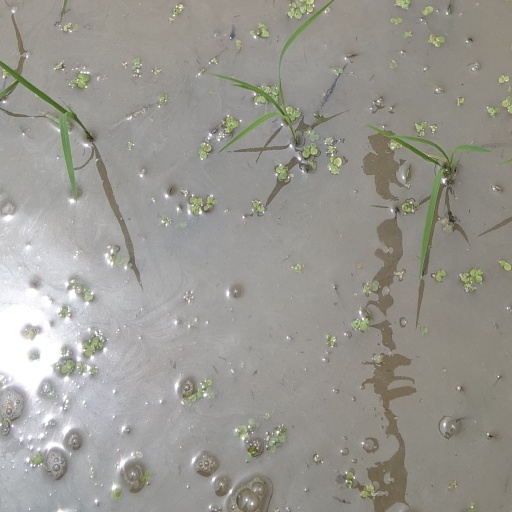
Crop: rice